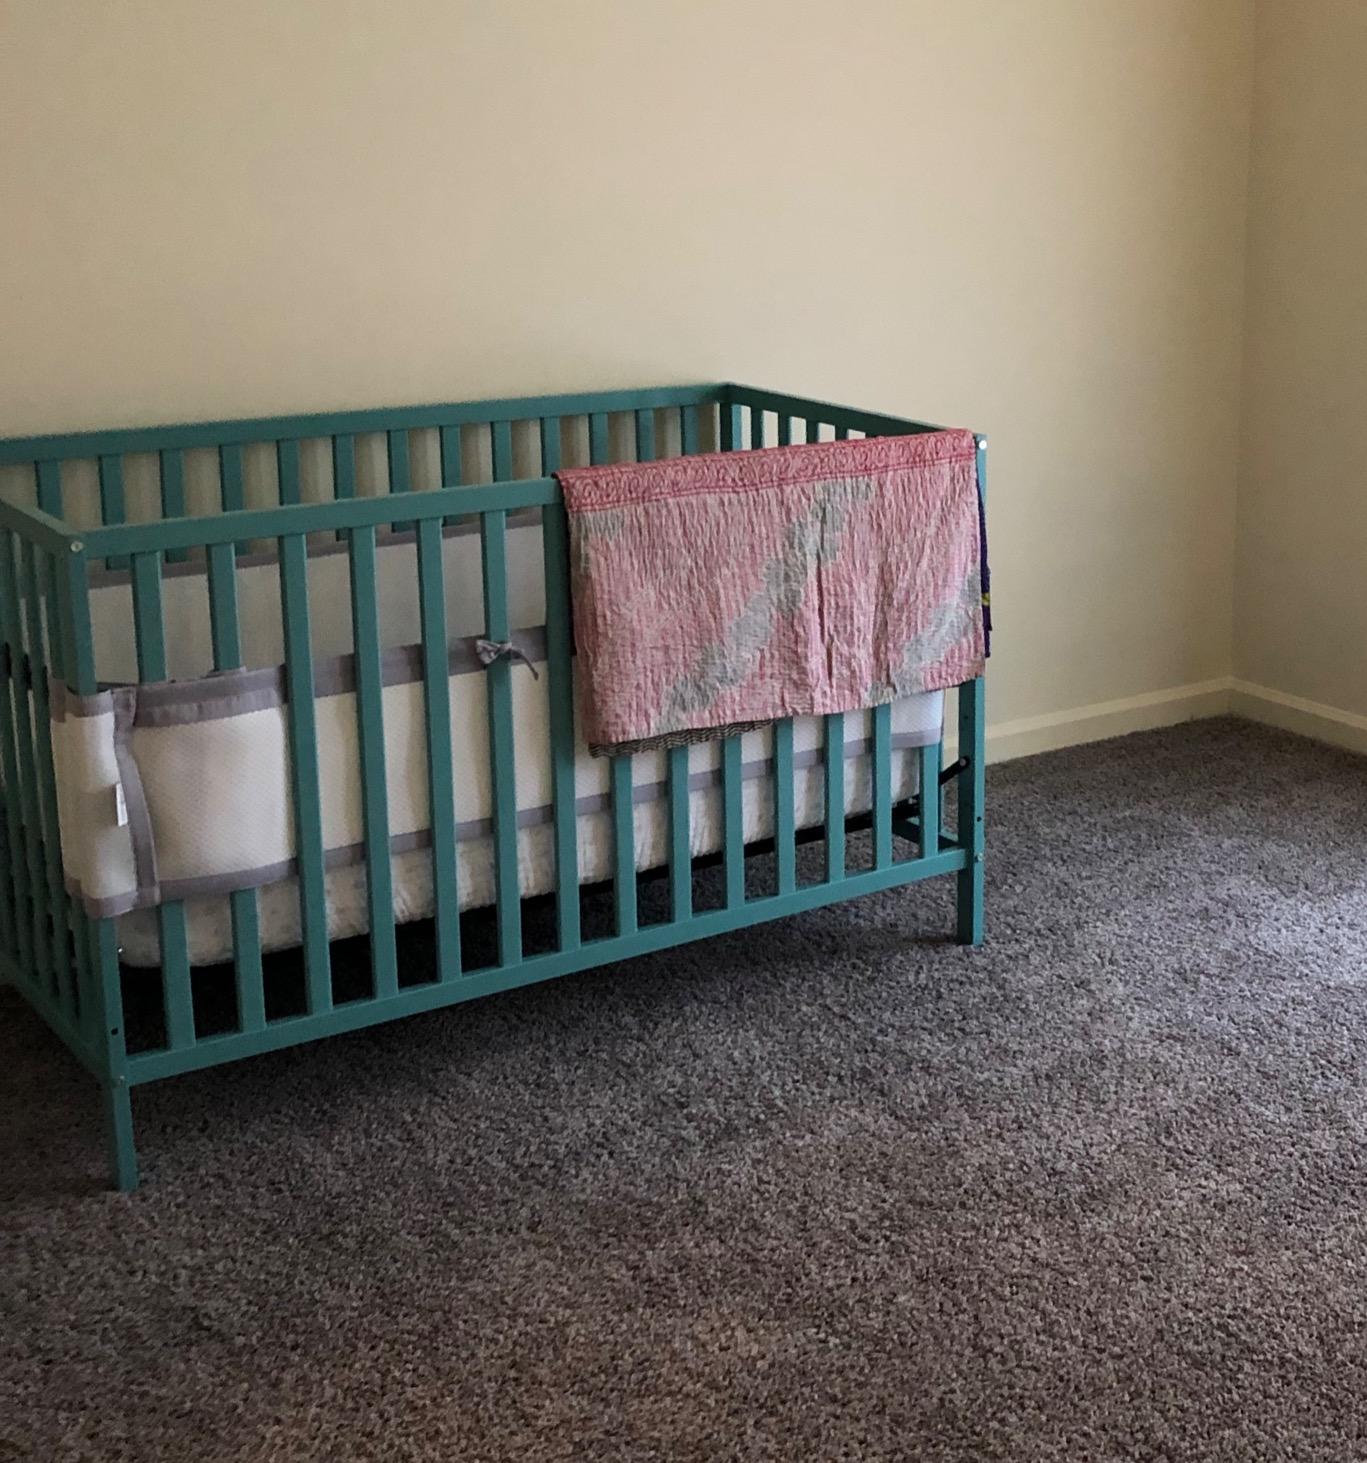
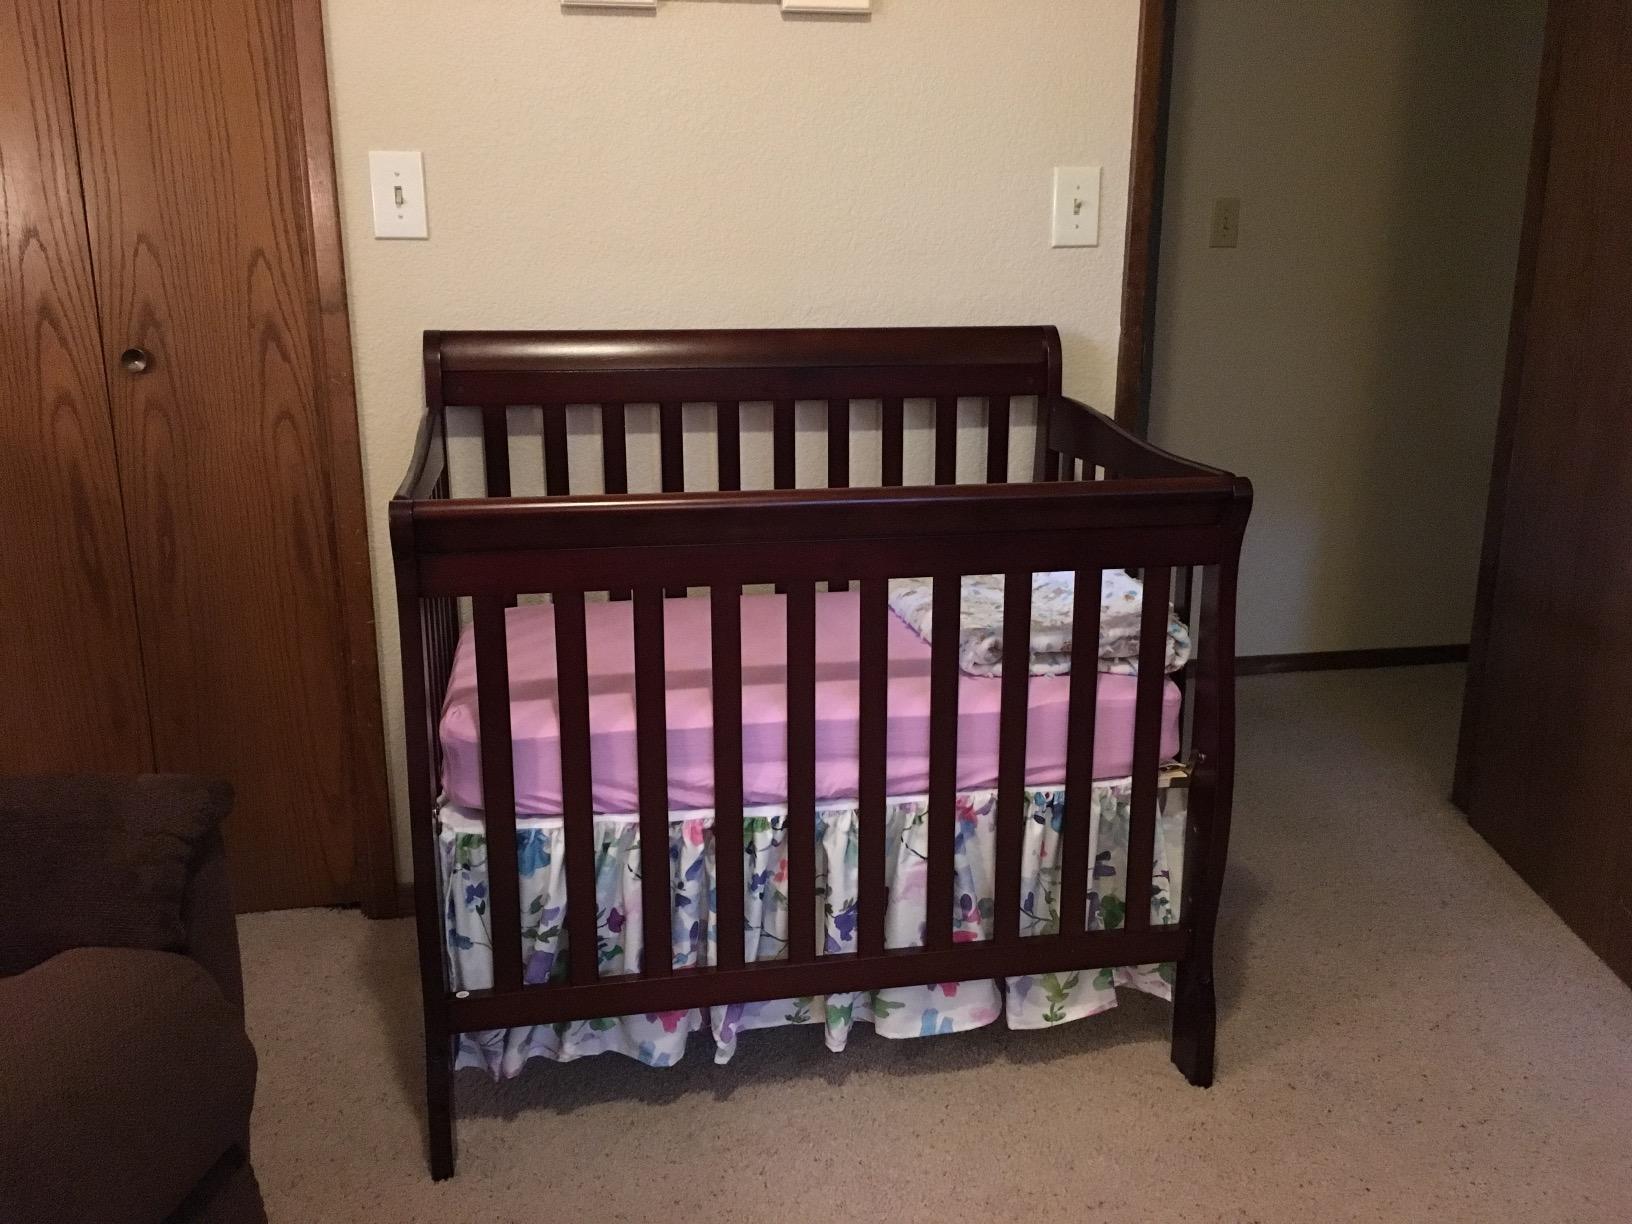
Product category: products_crib
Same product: no